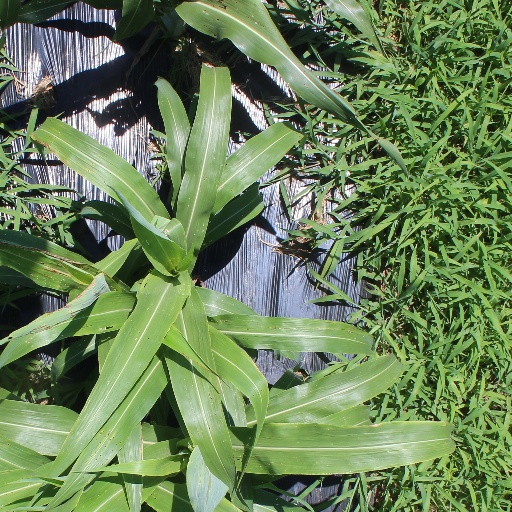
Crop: sorghum